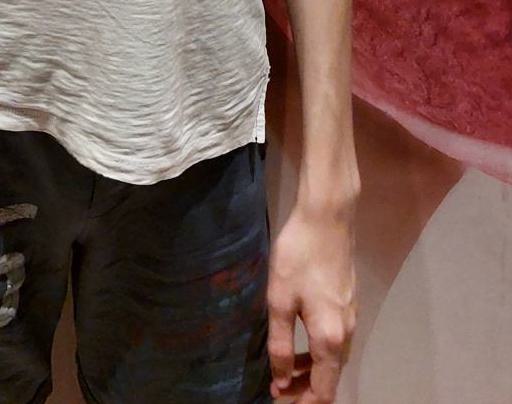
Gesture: no_gesture